Naturschutzbund Deutschland

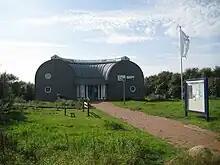
NABU Station Haus Wattwurm on the Speicherkoog Dithmarschen

The Naturschutzbund Deutschland e.V. ("The Nature and Biodiversity Conservation Union") or NABU is a German non-governmental organisation (NGO) dedicated to conservation at home and abroad, including the protection of rivers, forests and individual species of animals.